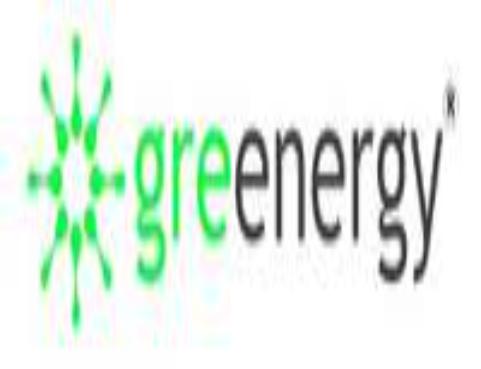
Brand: Greenergy
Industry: Others